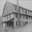
Label: house